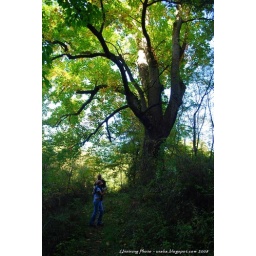
A great old tree on the road in Lost Cove.